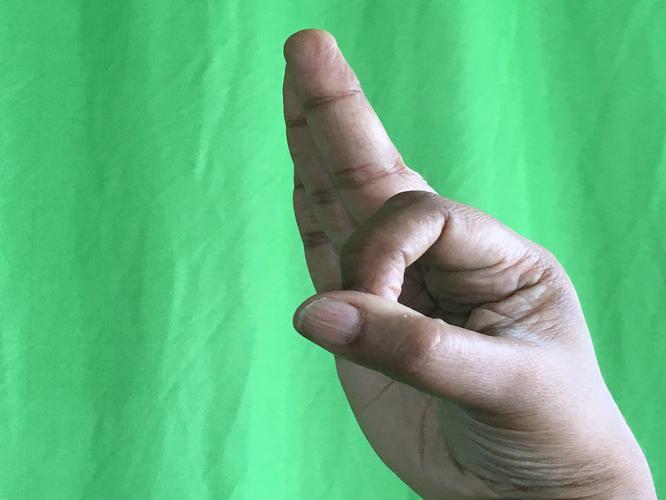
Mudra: Aralam
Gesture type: single_hand